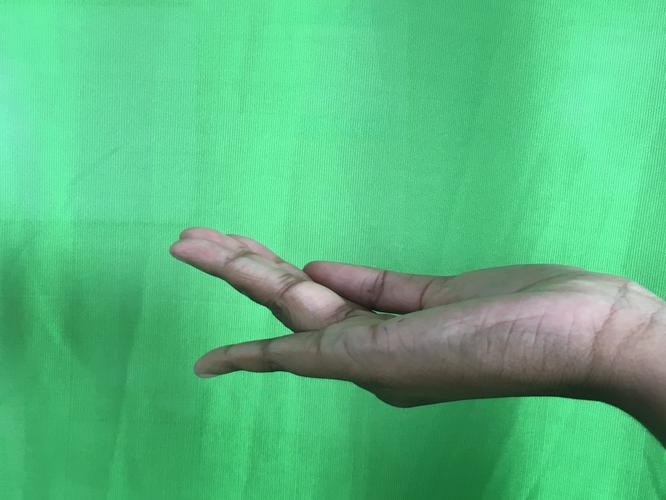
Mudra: Chaturam
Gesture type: single_hand